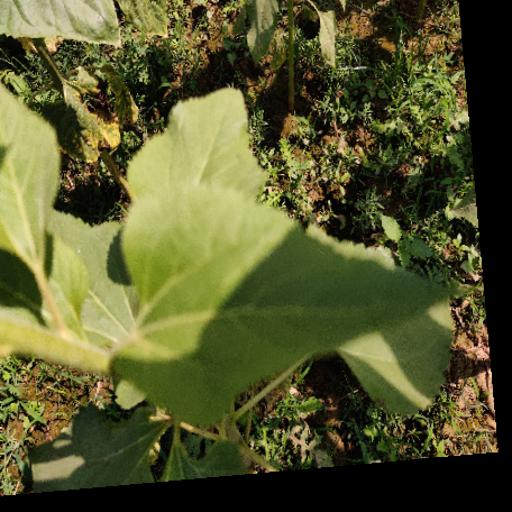
Label: Fresh_leaf